Ludington family

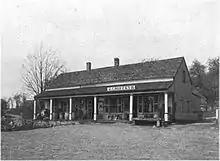
Frederick and Lewis built a store about 1808 in Kent, New York.

Lewis Ludington was the twelfth child and sixth son of Henry Ludington II. Lewis was the youngest of the children, born June 25, 1786. He helped develop Columbus, Wisconsin.